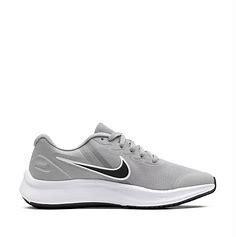
Brand: Nike
Model: Star Runner 3